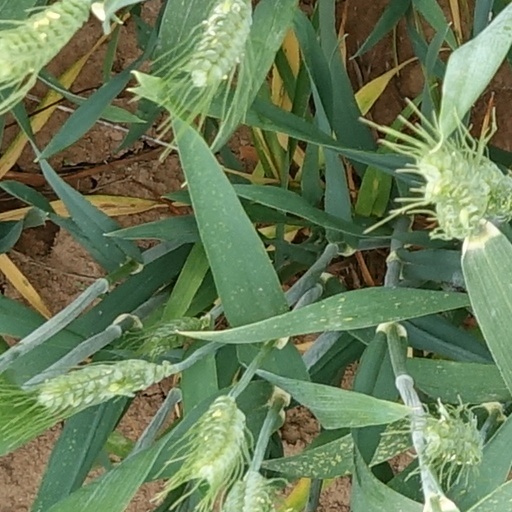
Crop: wheat